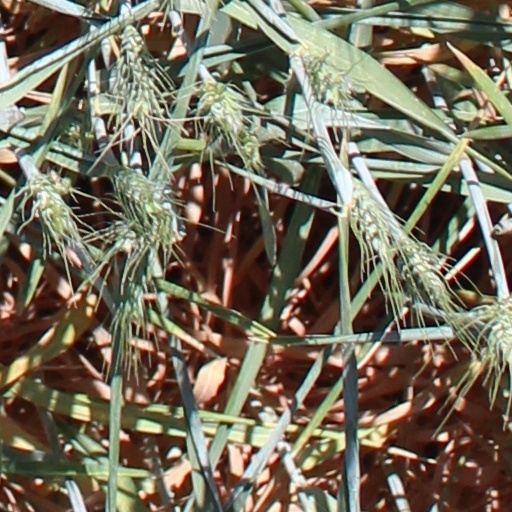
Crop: wheat